Ahn Chang Ho

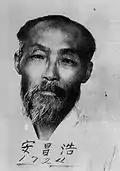
Ahn Chang-ho (1937.11.10)

In 1904, they moved to Riverside after encouragement from two Korean friends who worked on citrus farms there. There, Ahn acquired employment at Alta Cresta Groves and help establishing the Korean Employment Bureau (also "Korean Labor Bureau"), which contributed to the growth of the Korean population there. Ultimately, his efforts to bring Koreans there led to the establishment of Pachappa Camp, also sometimes called "Dosan's Republic". A number of academics and city of Riverside consider it to be the first Korean settlement in the US, and in 2017 the Camp was designated a "Point of Cultural Interest" by the Riverside City Council.